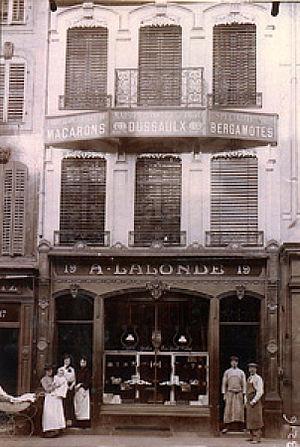
Nancy, la confiserie Dussaulx-Lalonde 19, rue du Pont-Mouja en 1904
La bergamote de Nancy ou bergamotte de Nancy est un bonbon légèrement acidulé, carré, plat, translucide et de couleur dorée, parfumé à l'huile essentielle de bergamote, dont les confiseurs de Nancy en Lorraine ont fait leur spécialité dès le XIXᵉ siècle.
La rue du Pont-Mouja est une voie de la commune de Nancy, sise au sein du département de Meurthe-et-Moselle, en région Lorraine.